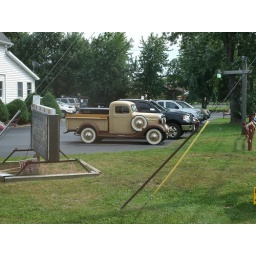
I'm getting rusty in my truck id's